Thomas Bond House

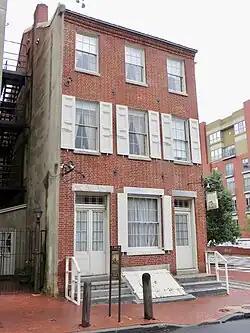
Thomas Bond House

The Thomas Bond House is located at 129 South Second Street in Old City, Philadelphia, Pennsylvania. Originally built in 1769, as the home of Dr. Thomas Bond, it has since been restored into a bed and breakfast.